2002 Prague NATO summit

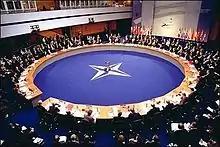
2002 NATO Summit

The 2002 Prague summit was the NATO summit held at the Prague Congress Centre where the heads of state and government of the NATO member states met. Seven states at the summit were invited there to begin accession talks with NATO: Bulgaria, Estonia, Latvia, Lithuania, Romania, Slovakia and Slovenia. NATO's post-Cold War Open Door Policy was also reaffirmed at the meeting. A NATO Response Force was considered and planned, a force that was officially declared ready at the 2006 Riga summit.